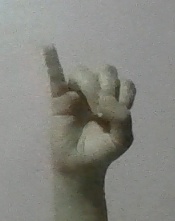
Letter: meem